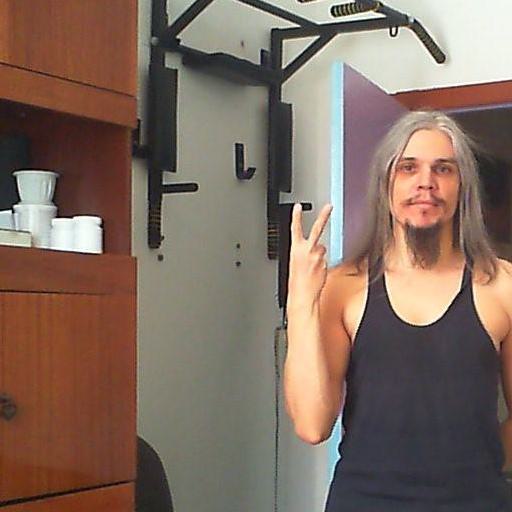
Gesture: peace_inverted